Russian battleship Imperator Nikolai I (1889)

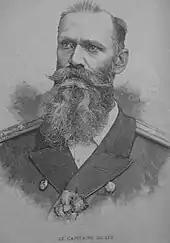
Captain Richard Romanovich Dicker (1847–1939).

"Imperator Nikolai I" was named after the Emperor Nicholas I of Russia. She was built by the Franco-Russian Works at Saint Petersburg. She was laid down on 4 August 1886, launched on 1 June 1889, and completed in July 1891, although her trials lasted until the spring of 1892. She sailed in June 1892 for New York City to participate in the celebration honoring the 400th anniversary of the discovery of America. Upon her departure she was assigned to the Mediterranean Squadron and visited Toulon in October 1893 with the Russian Squadron to reinforce the Franco-Russian Alliance. She was then commanded by Captain Richard Dicker. She sailed for the Pacific Ocean during the First Sino-Japanese War and arrived at Nagasaki, Japan on 28 April 1895, before sailing for Chefoo in China. She remained in the Pacific until late 1896, when she returned to the Mediterranean Squadron. While there, she operated as part of the International Squadron, a multinational force made up of ships of the Austro-Hungarian Navy, French Navy, Imperial German Navy, Italian Royal Navy ("Regia Marina"), Imperial Russian Navy, and British Royal Navy that intervened in the 1897–1898 Greek Christian uprising against the Ottoman Empire′s rule in Crete, and on 14 February 1897 she hosted the island′s Ottoman "vali" (governor), George Berovich (also known as Berovich Pasha), before he fled to Trieste with an Austrian steamer a couple of days later. She returned to the Baltic in April 1898 for an extensive, multi-year, refit. Her machinery was replaced with Belleville water-tube boilers and vertical triple expansion steam engines. Her after superstructure was cut down one deck abaft the mainmast and most of her 47 mm and 37 mm revolving cannon were removed. Only two 37 mm revolvers were retained and she received sixteen 47 mm and two 37 mm single-barreled guns in their place.